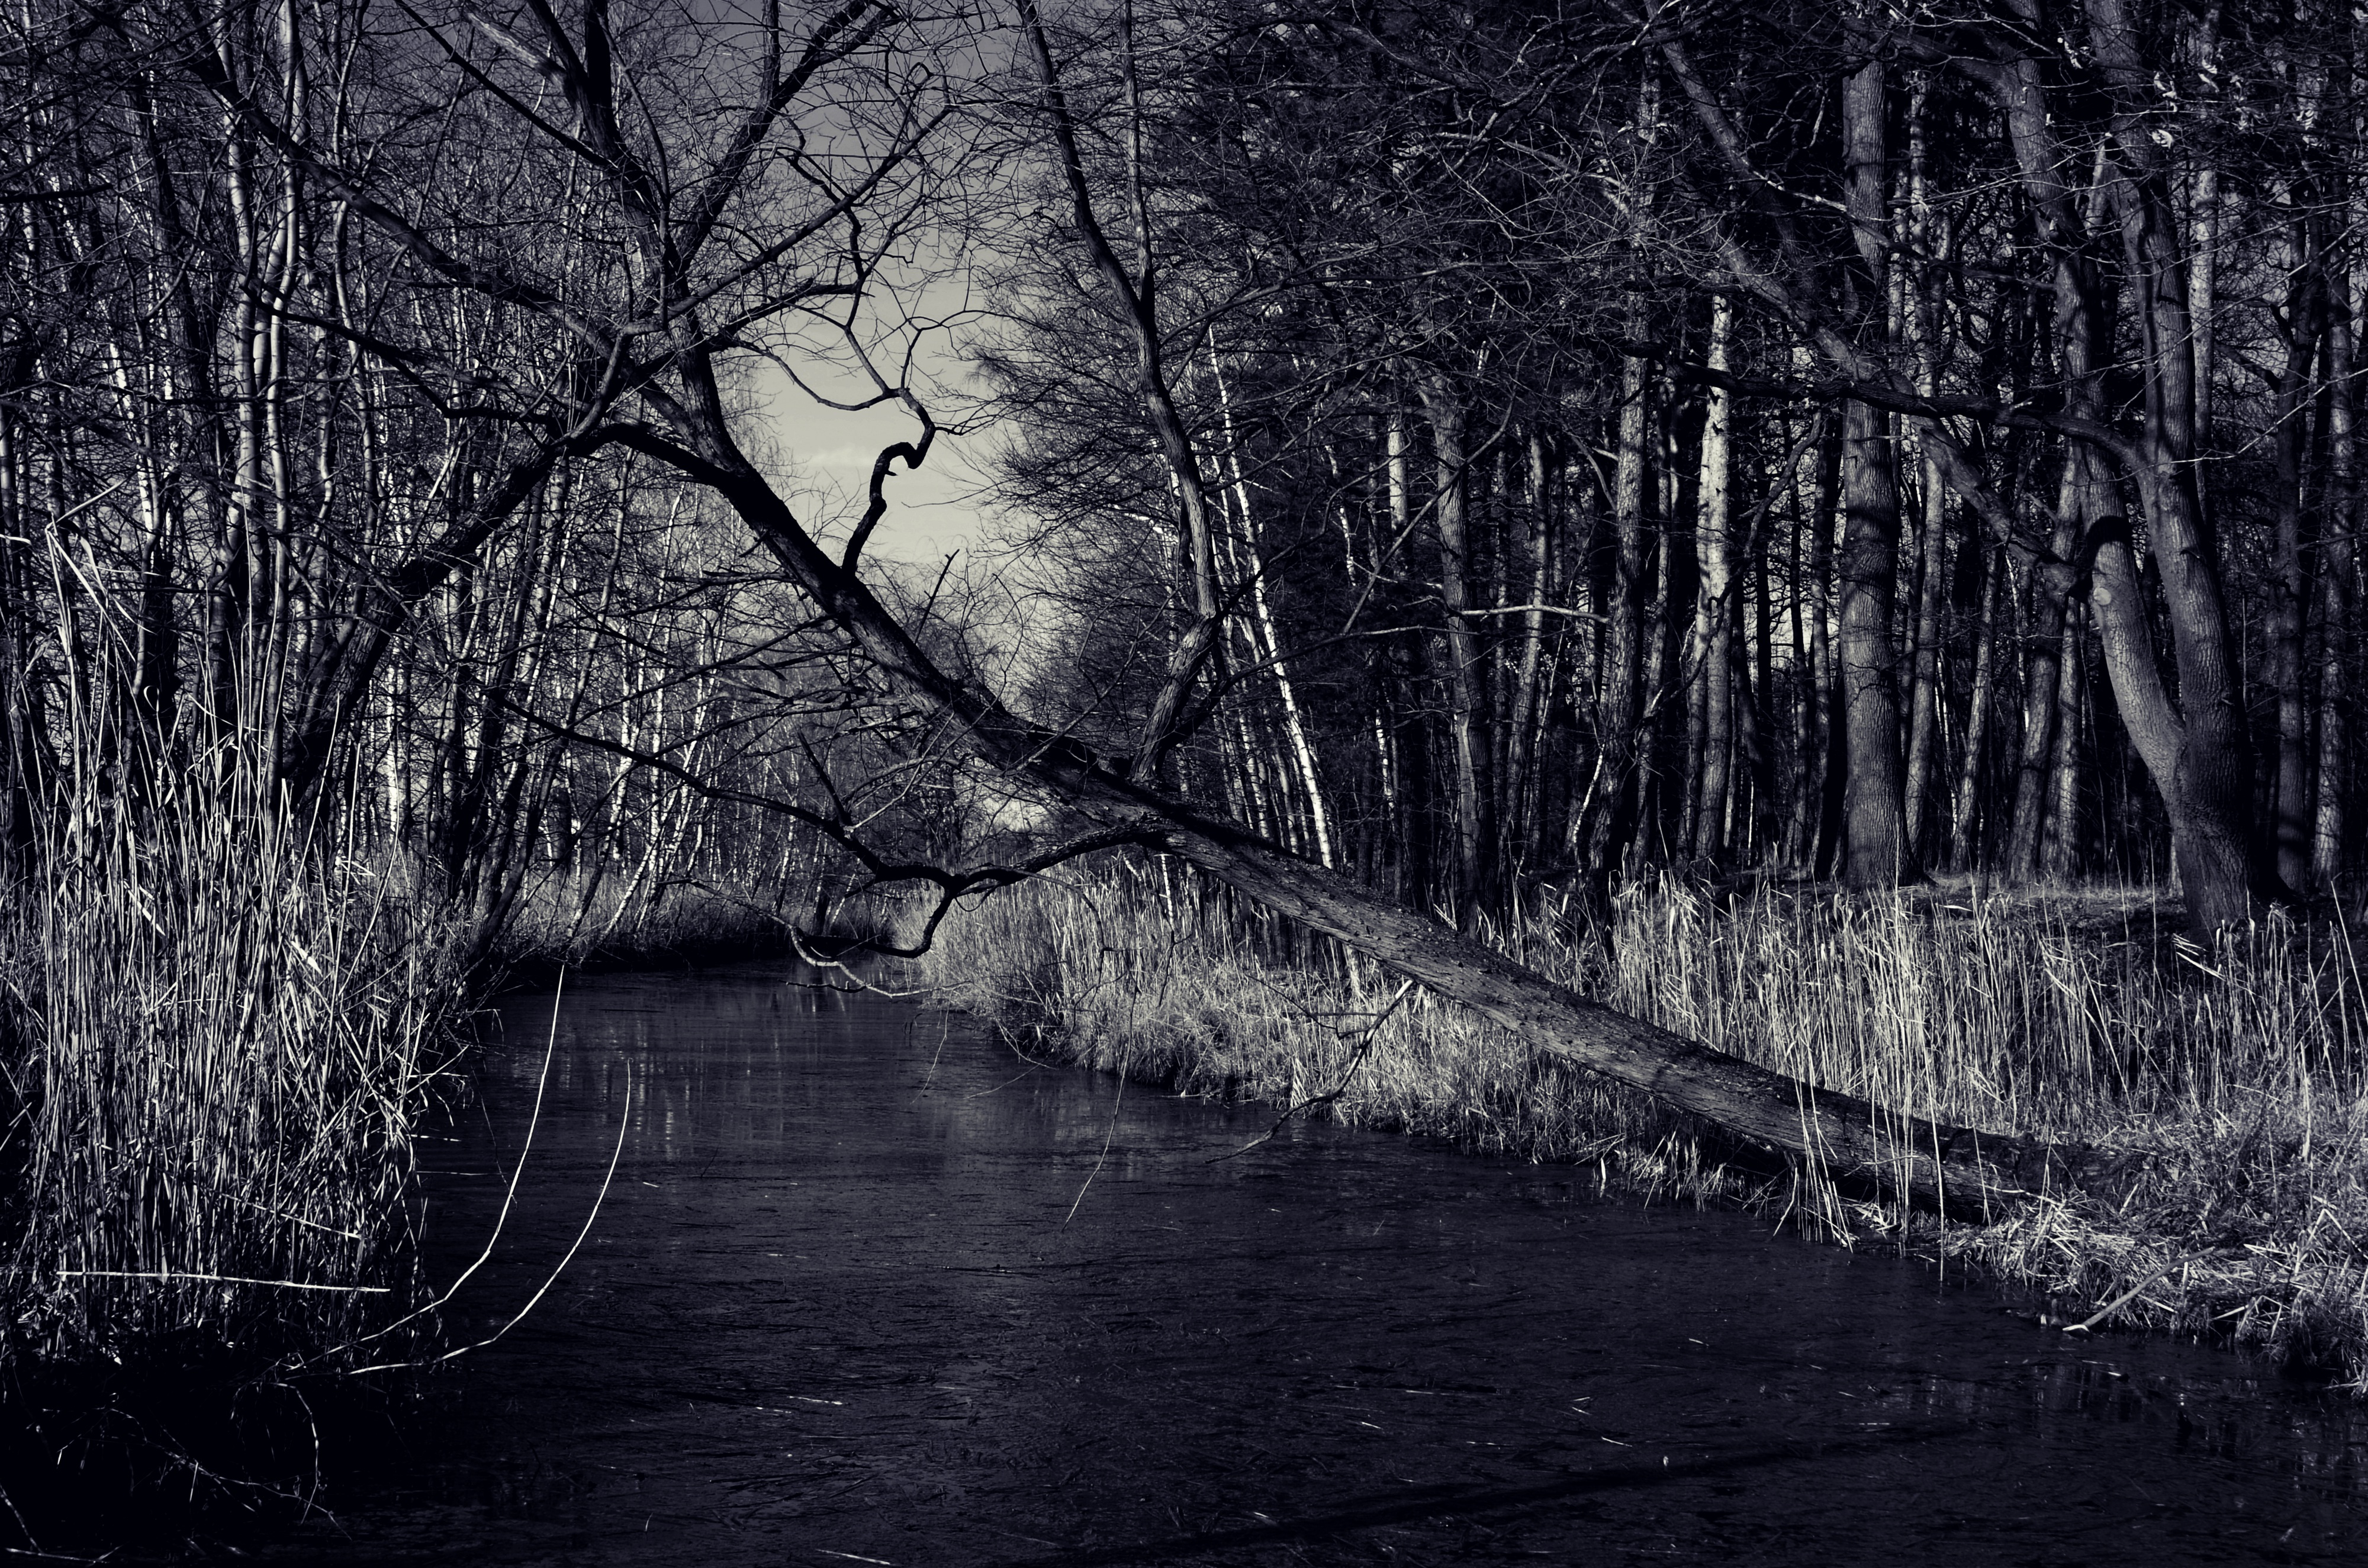
landscape, tree, water, nature, forest, branch, snow, winter, light, black and white, mist, sunlight, morning, frost, river, reflection, darkness, black, monochrome, season, wetland, woodland, habitat, monochrome photography, natural environment, atmospheric phenomenon, woody plant